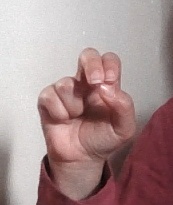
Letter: gaaf